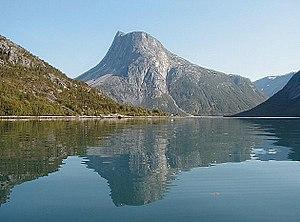
Skjomen ou Skjomenfjord, est un fjord qui bifurque de l'Ofotfjord. Il est situé à proximité de Narvik dans le comté de Nordland, dans le nord de la Norvège.